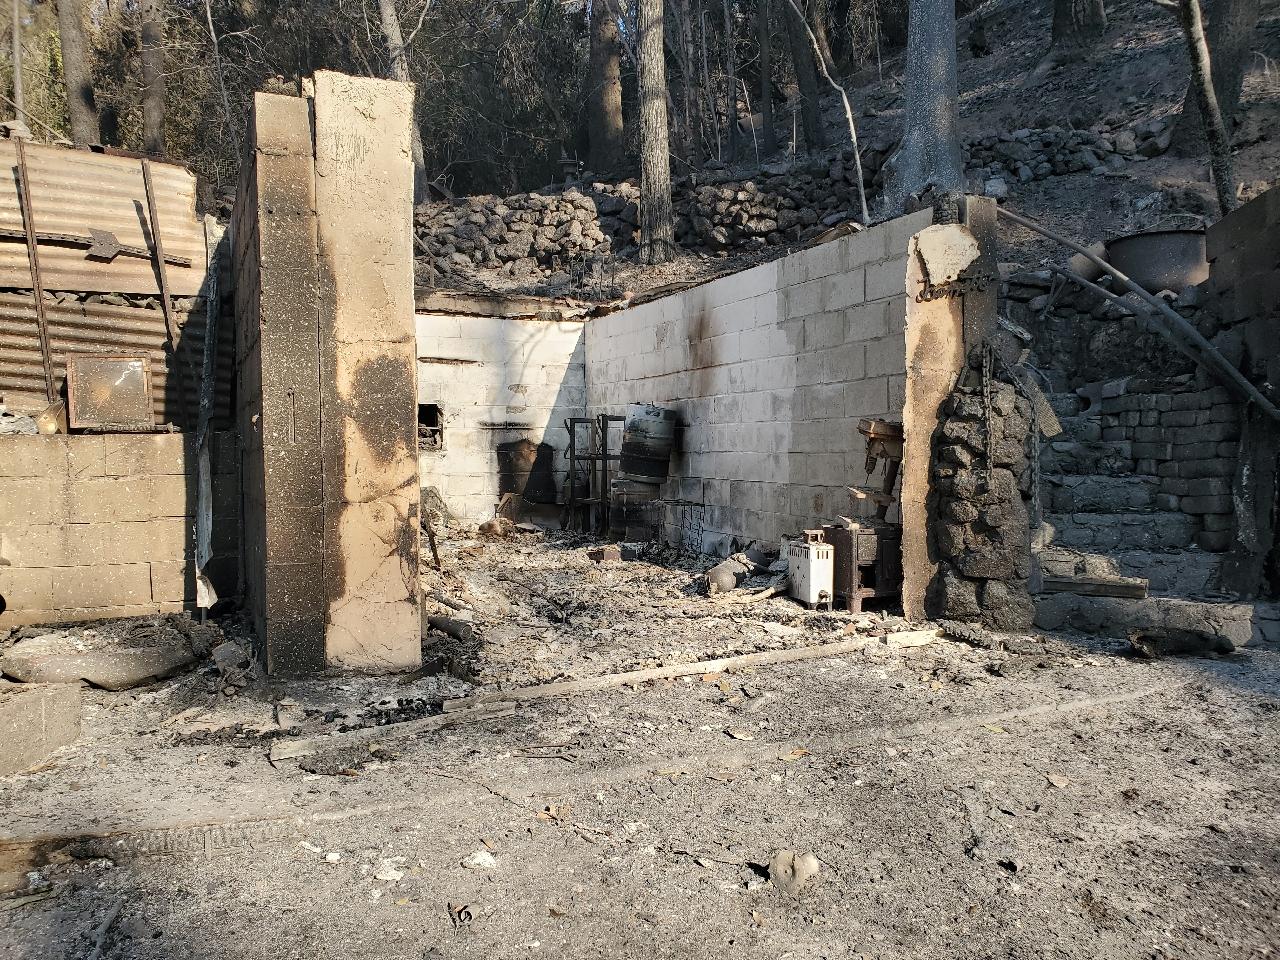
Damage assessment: destroyed